Mostafa Mohaghegh Damad

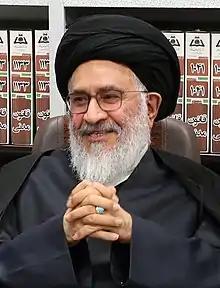
Mohaghegh Damad in Iranian Law and Legal Research Institute

Mostafa Mohaghegh Damad (born 1945) is an Iranian Shia cleric and scholar.